Santa Anita Golf Course

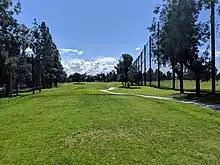
View from the first tee 2022

1st Hole 371 yard Par 4. Named "Thomas" for noted golf architect George C. Thomas Jr. Thomas designed the Los Angeles Country Club North Course, Riviera and Bel Air Country Club. The original design was a 425 yard dogleg left par 4. The fairway for the opening hole was re-routed in 1989 when the driving range and first fairway were swapped. The original green remains in use but is now approached from the north.